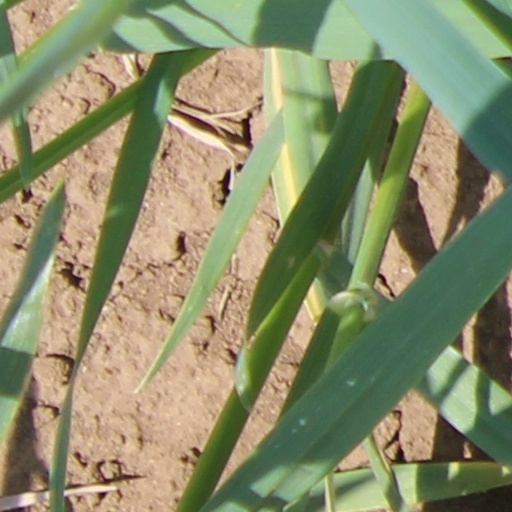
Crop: wheat